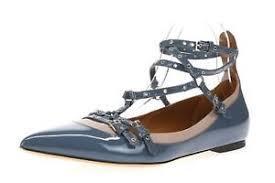
Label: Ballet Flat